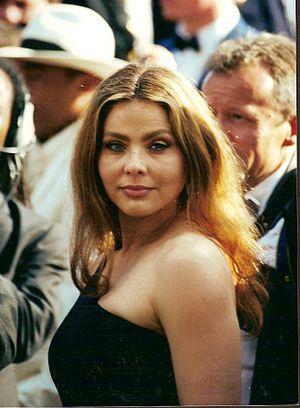
Ornella Muti, née Francesca Romana Rivelli, le 9 mars 1955 à Rome, au Latium, en Italie, est une actrice italienne.